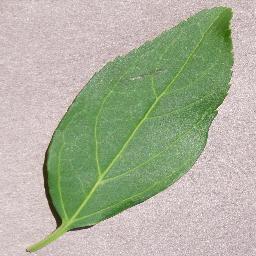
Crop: cherry
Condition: (including_sour)_healthy